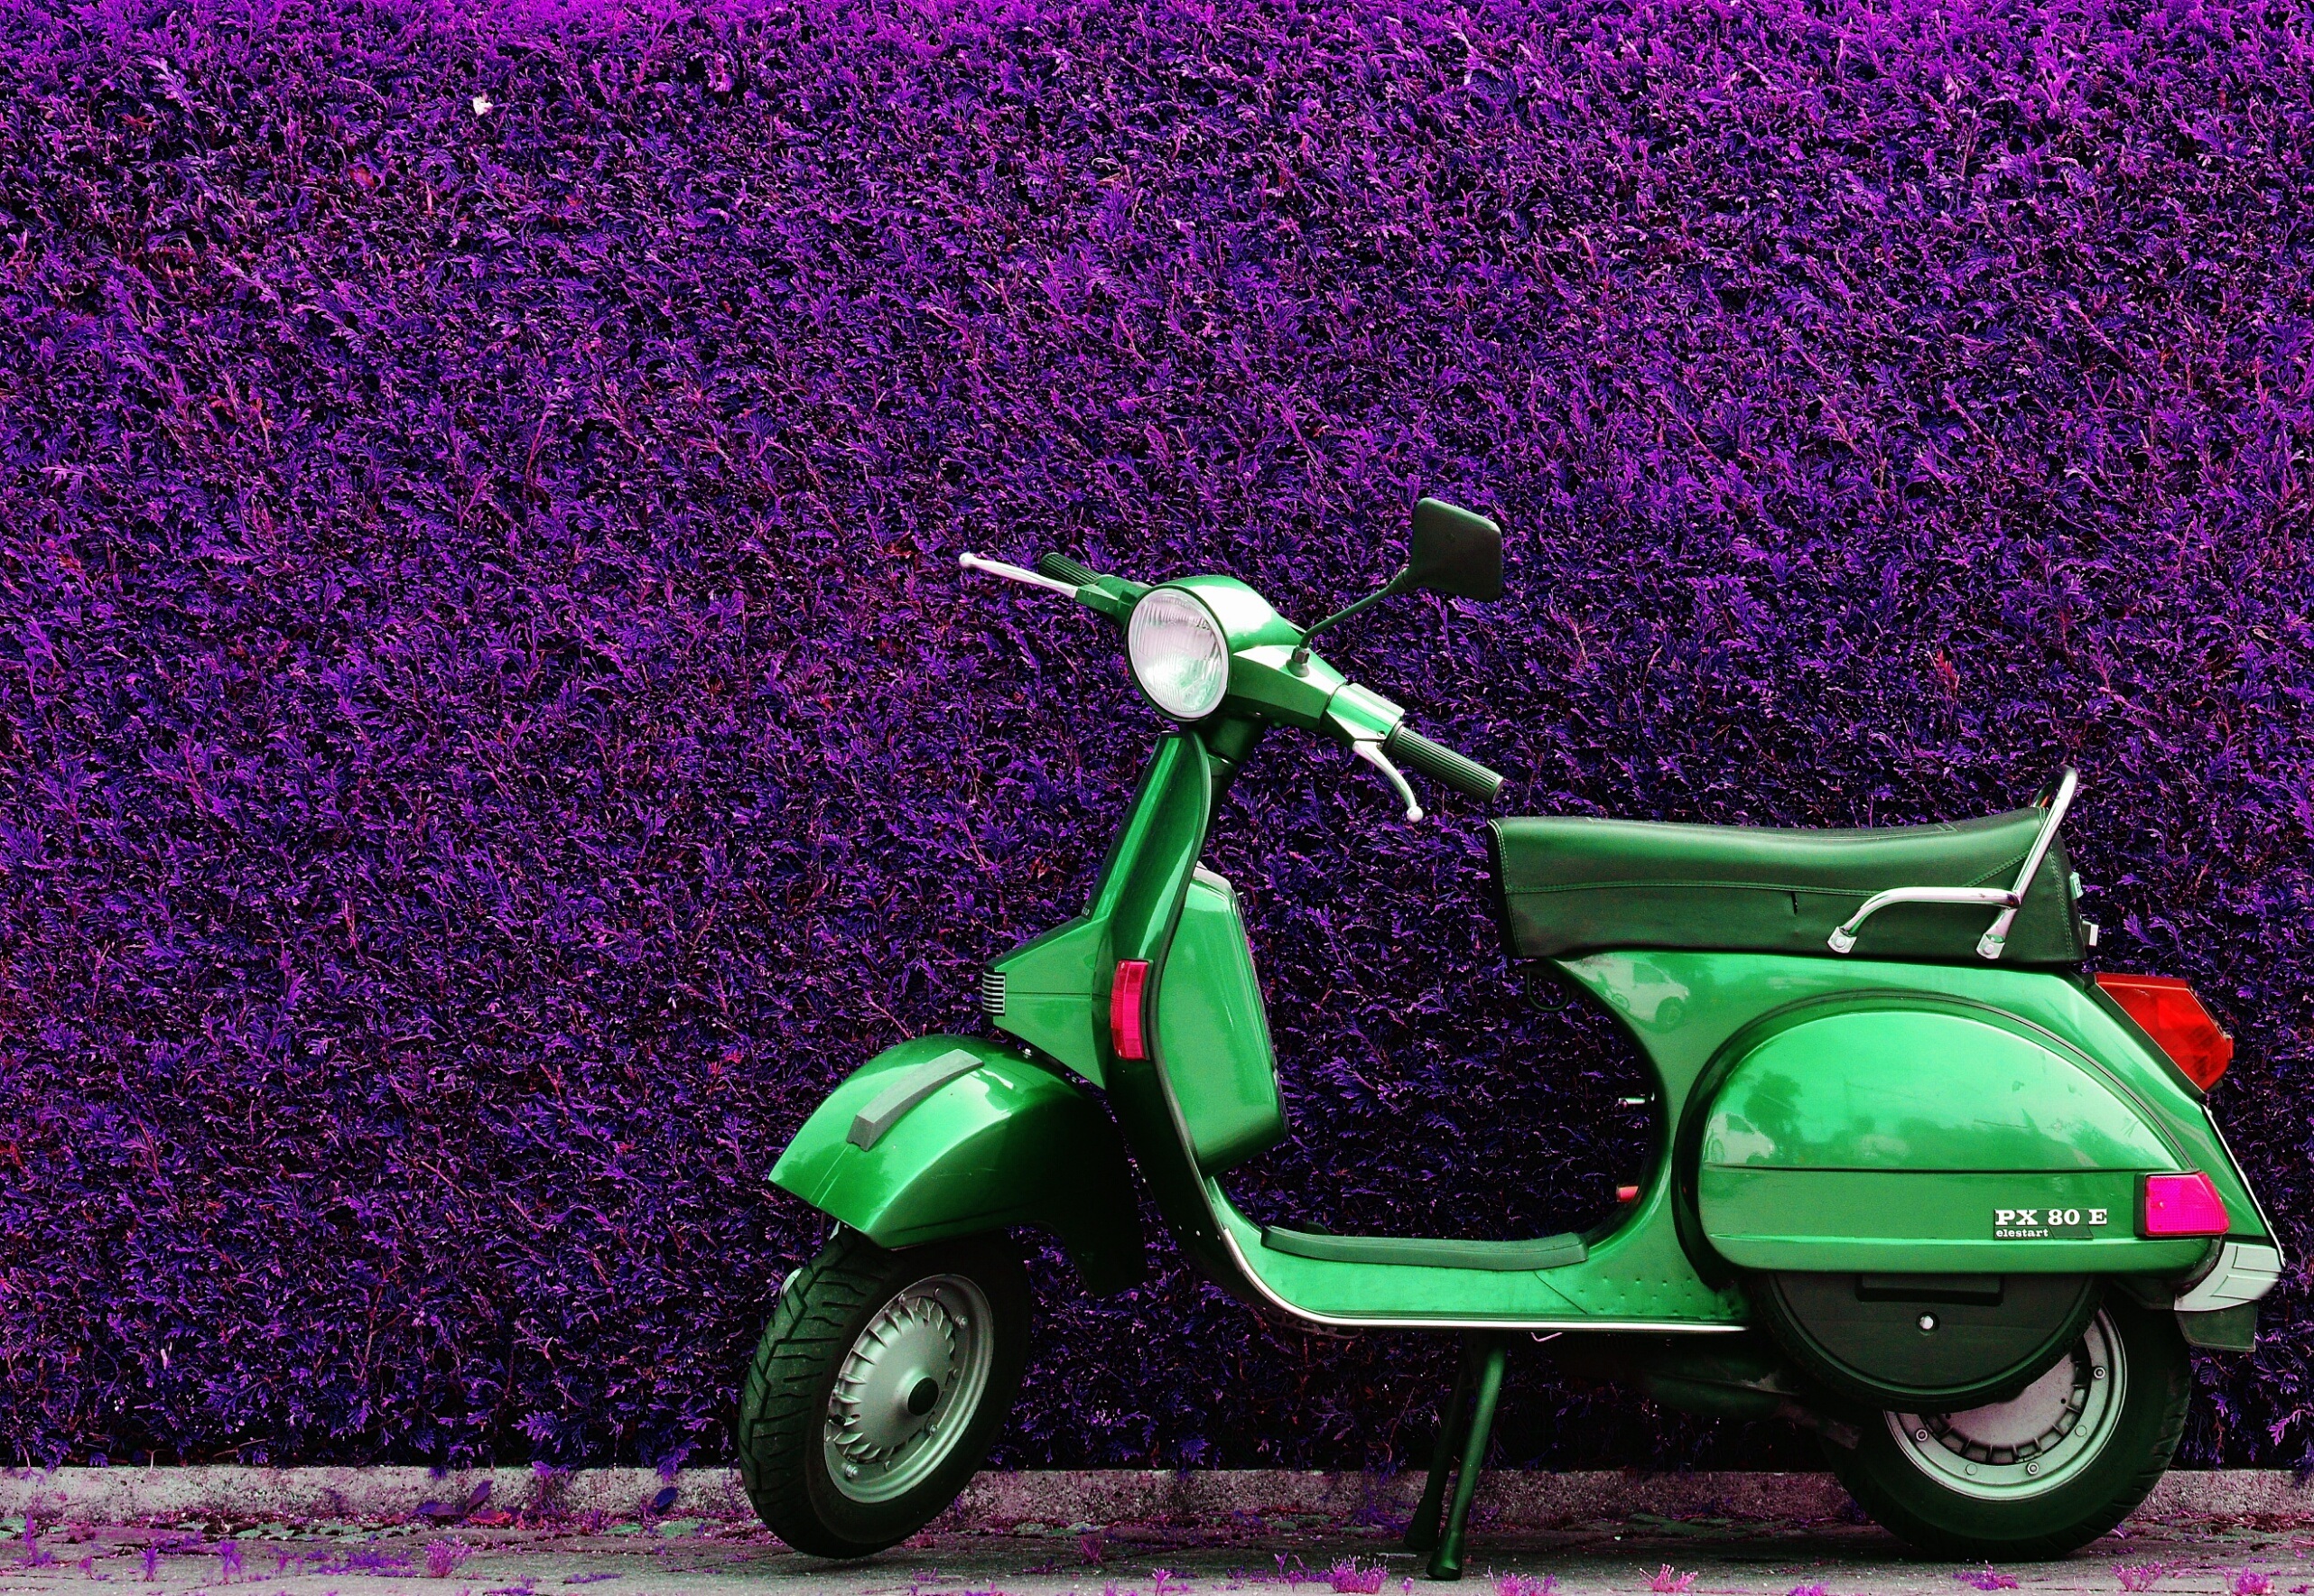
technology, wheel, green, vehicle, drive, motor scooter, moped, scooter, motor, vespa, roller, cult, flitzer